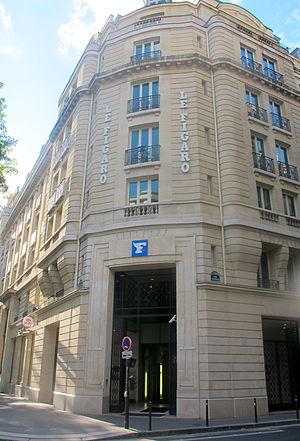
Siège du Figaro, au 14 boulevard Haussmann à Paris, Ecke Rue Lafitte.